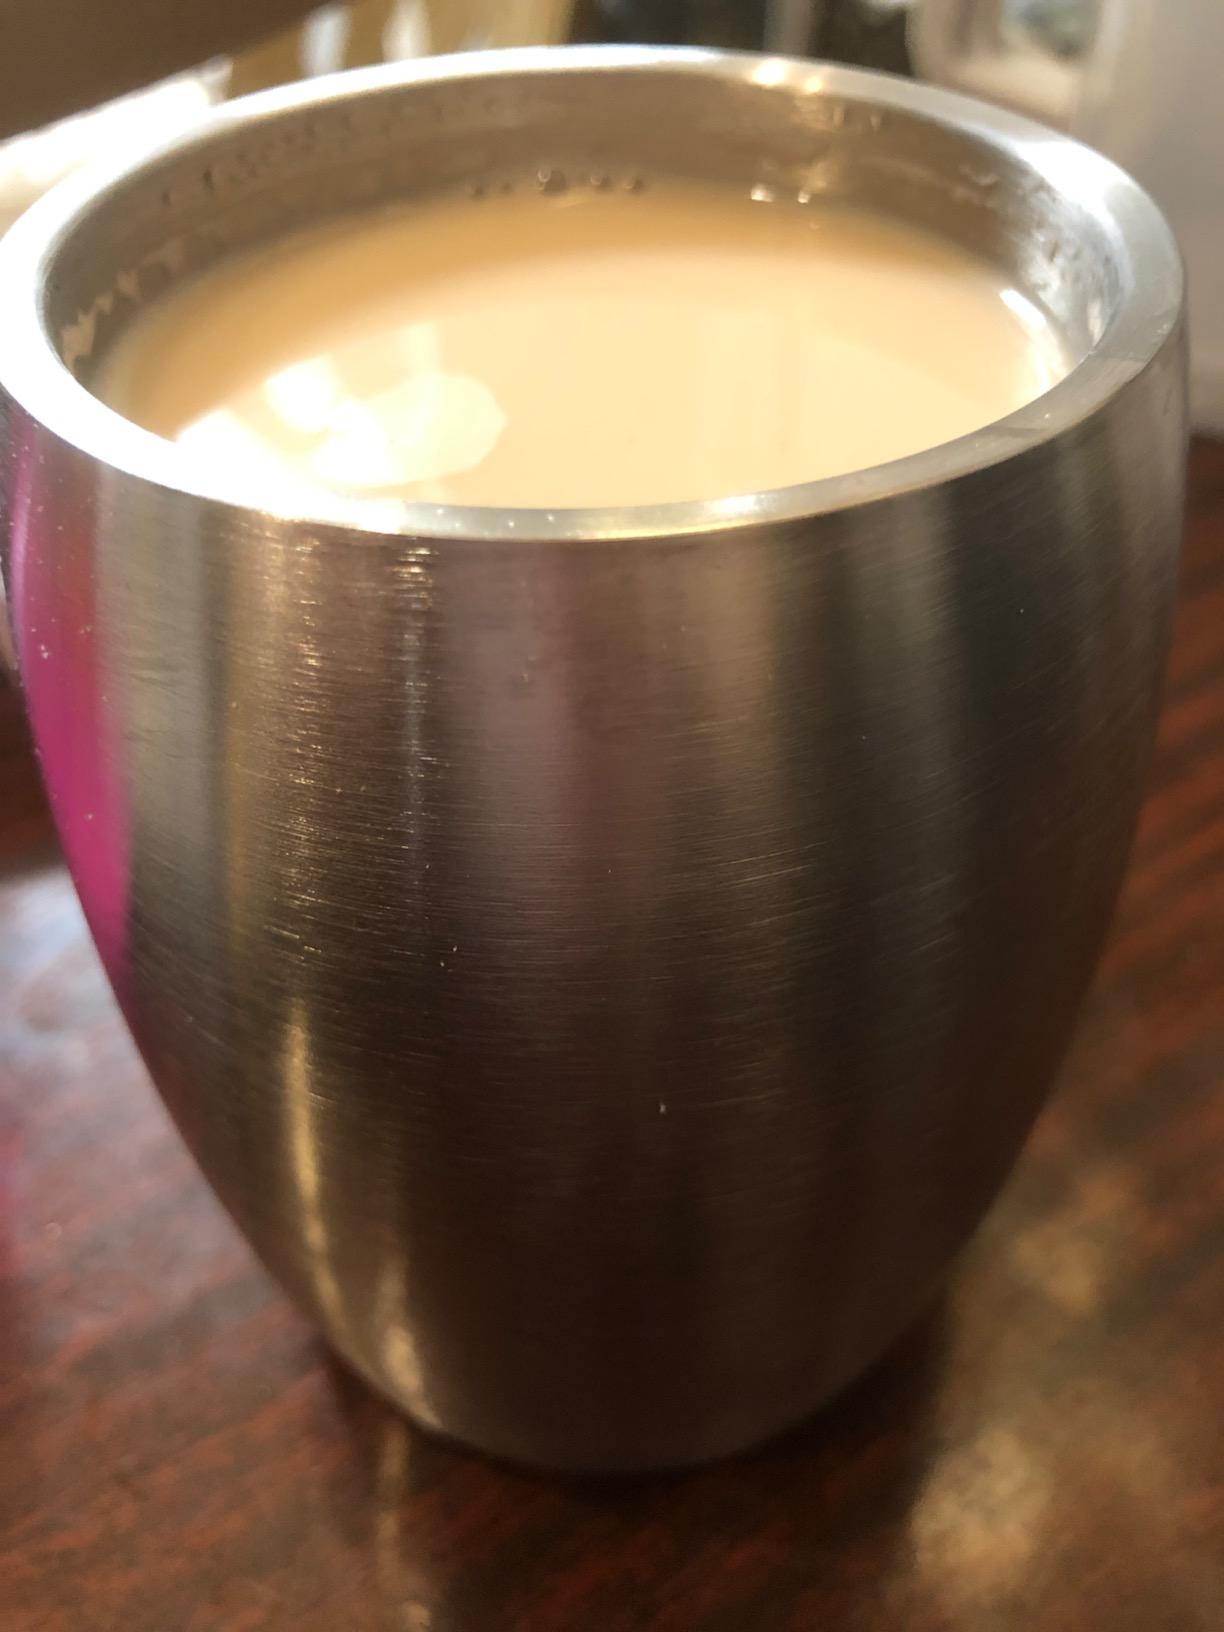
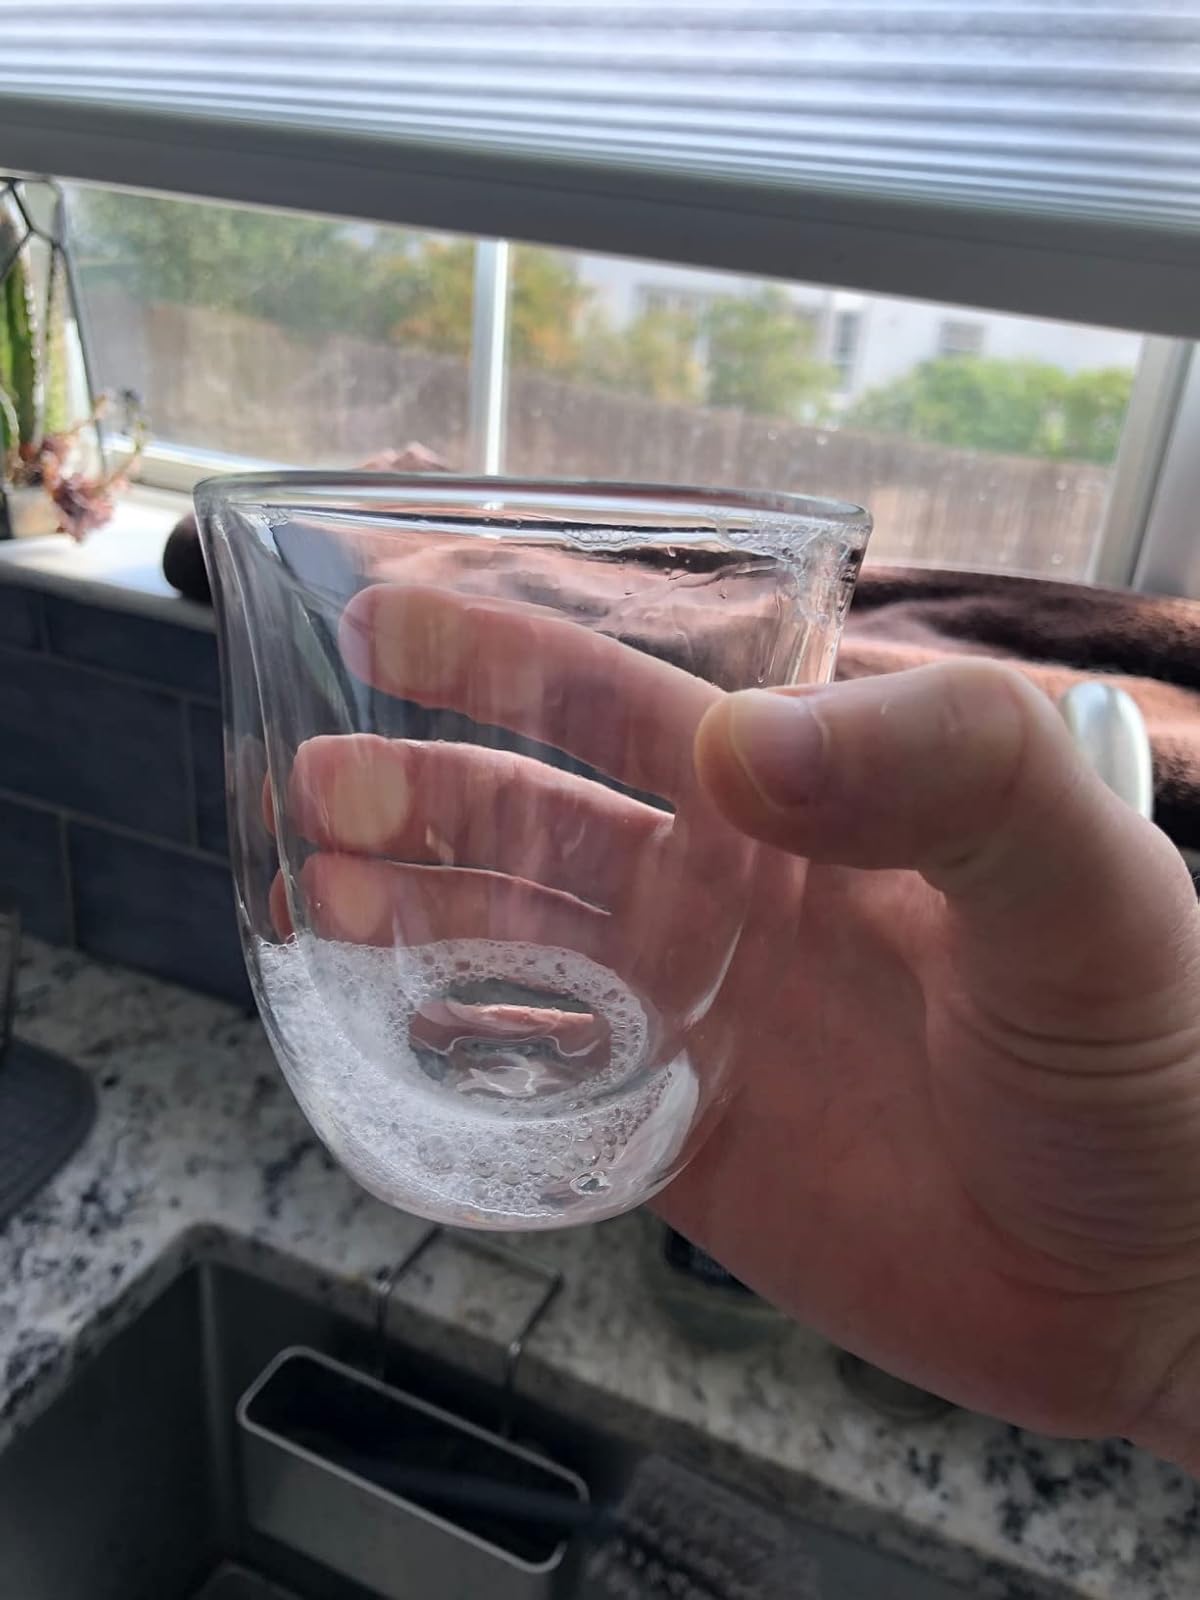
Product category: items_mug
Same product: no